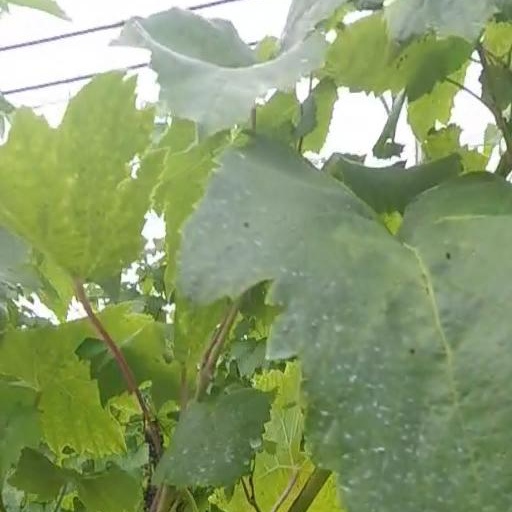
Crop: grape